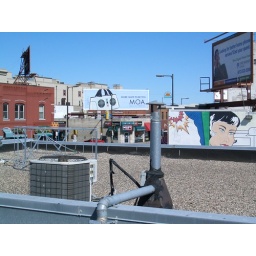
View from the roof of an apartment building on S. Lyndale Ave. in Minneapolis, MN.